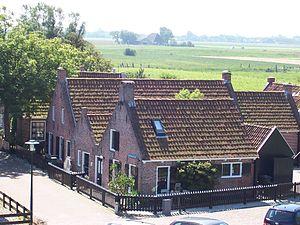
Moddergat est un village de la commune néerlandaise de Noardeast-Fryslân, situé dans la province de Frise.